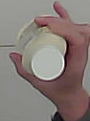
Product: heinz_mayo